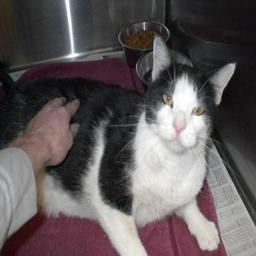
Animal: cats